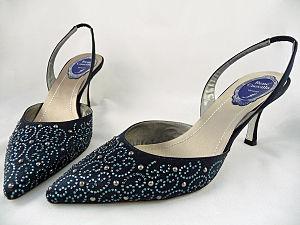
Le découpé est une chaussure pour femmes qui a pour particularité de laisser visible le talon. L'arrière du pied est maintenu par une bride.